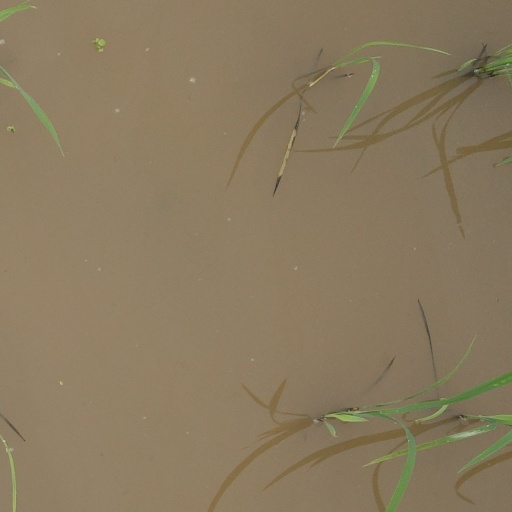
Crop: rice